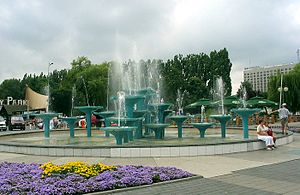
Gdynia
Gdynia
Gdynia er en havneby i Polen, i voivodskabet Pomorskie. Den er beliggende i et område oprindeligt beboet af kasjubere, og de første beskrivelser af bosættelser i området stammer fra 1200-tallet. Efter Polens 1. deling i 1772 blev den daværende landsby indlemmet i Preussen og sammen med dette senere i det tyske kejserrige. I 1870 var indbyggertallet steget til 1.200 indbyggere. Efter 1. verdenskrig blev byen og den omkringliggende Polske korridor afstået til Polen som led i Versaillestraktaten. Polen havde ønsket at indlemme den nærliggende storby Danzig, men dette var blevet afvist af fredskonferencen pga. Danzigs altovervejende tyske befolkningssammensætning. For at undgå, at den nye polske stat skulle være økonomisk afhængig af havnen i Danzig, besluttede Polen at udbygge Gdynia til en egentlig havneby, og byen gennemgik i mellemkrigstiden en hastig udvikling, og indbyggertallet oversteg 100.000. Denne vækst var betinget af, at byen var Polens eneste havneby på Østersøkysten.